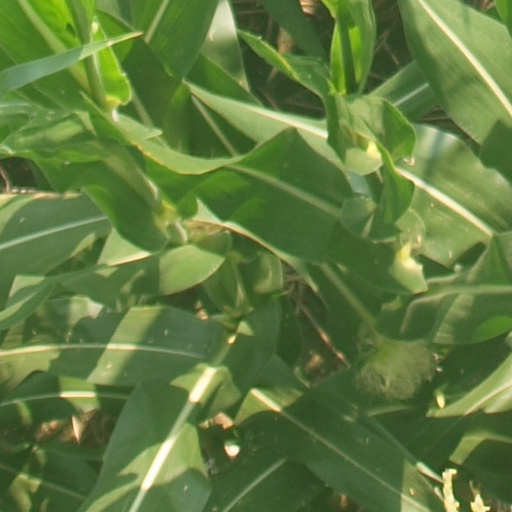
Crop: maize; corn